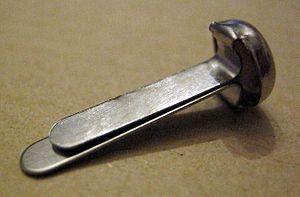
Attache parisienne pour sachet d'échantillon, d'une longueur totale de 19 millimètres.
Une attache parisienne, ou agrafe parisienne, est utilisée en papeterie pour attacher plusieurs feuilles de papier ou du carton ensemble.